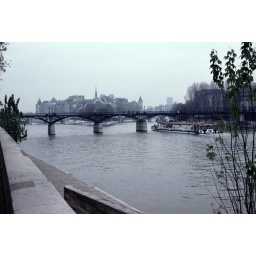
Paris - view of Ile de la Cite' in the background while a tour boat passes under the bridge